Uttar Pradesh

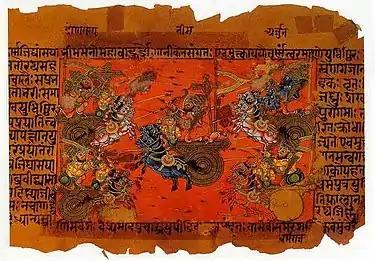
The battle of Kurukshetra, folio from the Mahabharata

Traditional sports, now played mostly as a pastime, include wrestling, swimming, kabaddi, and track-sports or water-sports played according to local traditional rules and without modern equipment. Some sports are designed to display martial skills such as using a sword or 'Pata' (stick). Due to a lack of organised patronage and requisite facilities, these sports survive mostly as individuals' hobbies or local competitive events. Among modern sports, field hockey is popular and Uttar Pradesh has produced top-level players in India, such as Nitin Kumar. and Lalit Kumar Upadhyay.